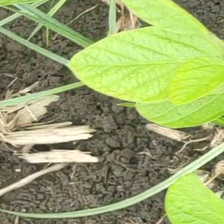
Weed species: Lavhala_(Cyperus_Rotundus)